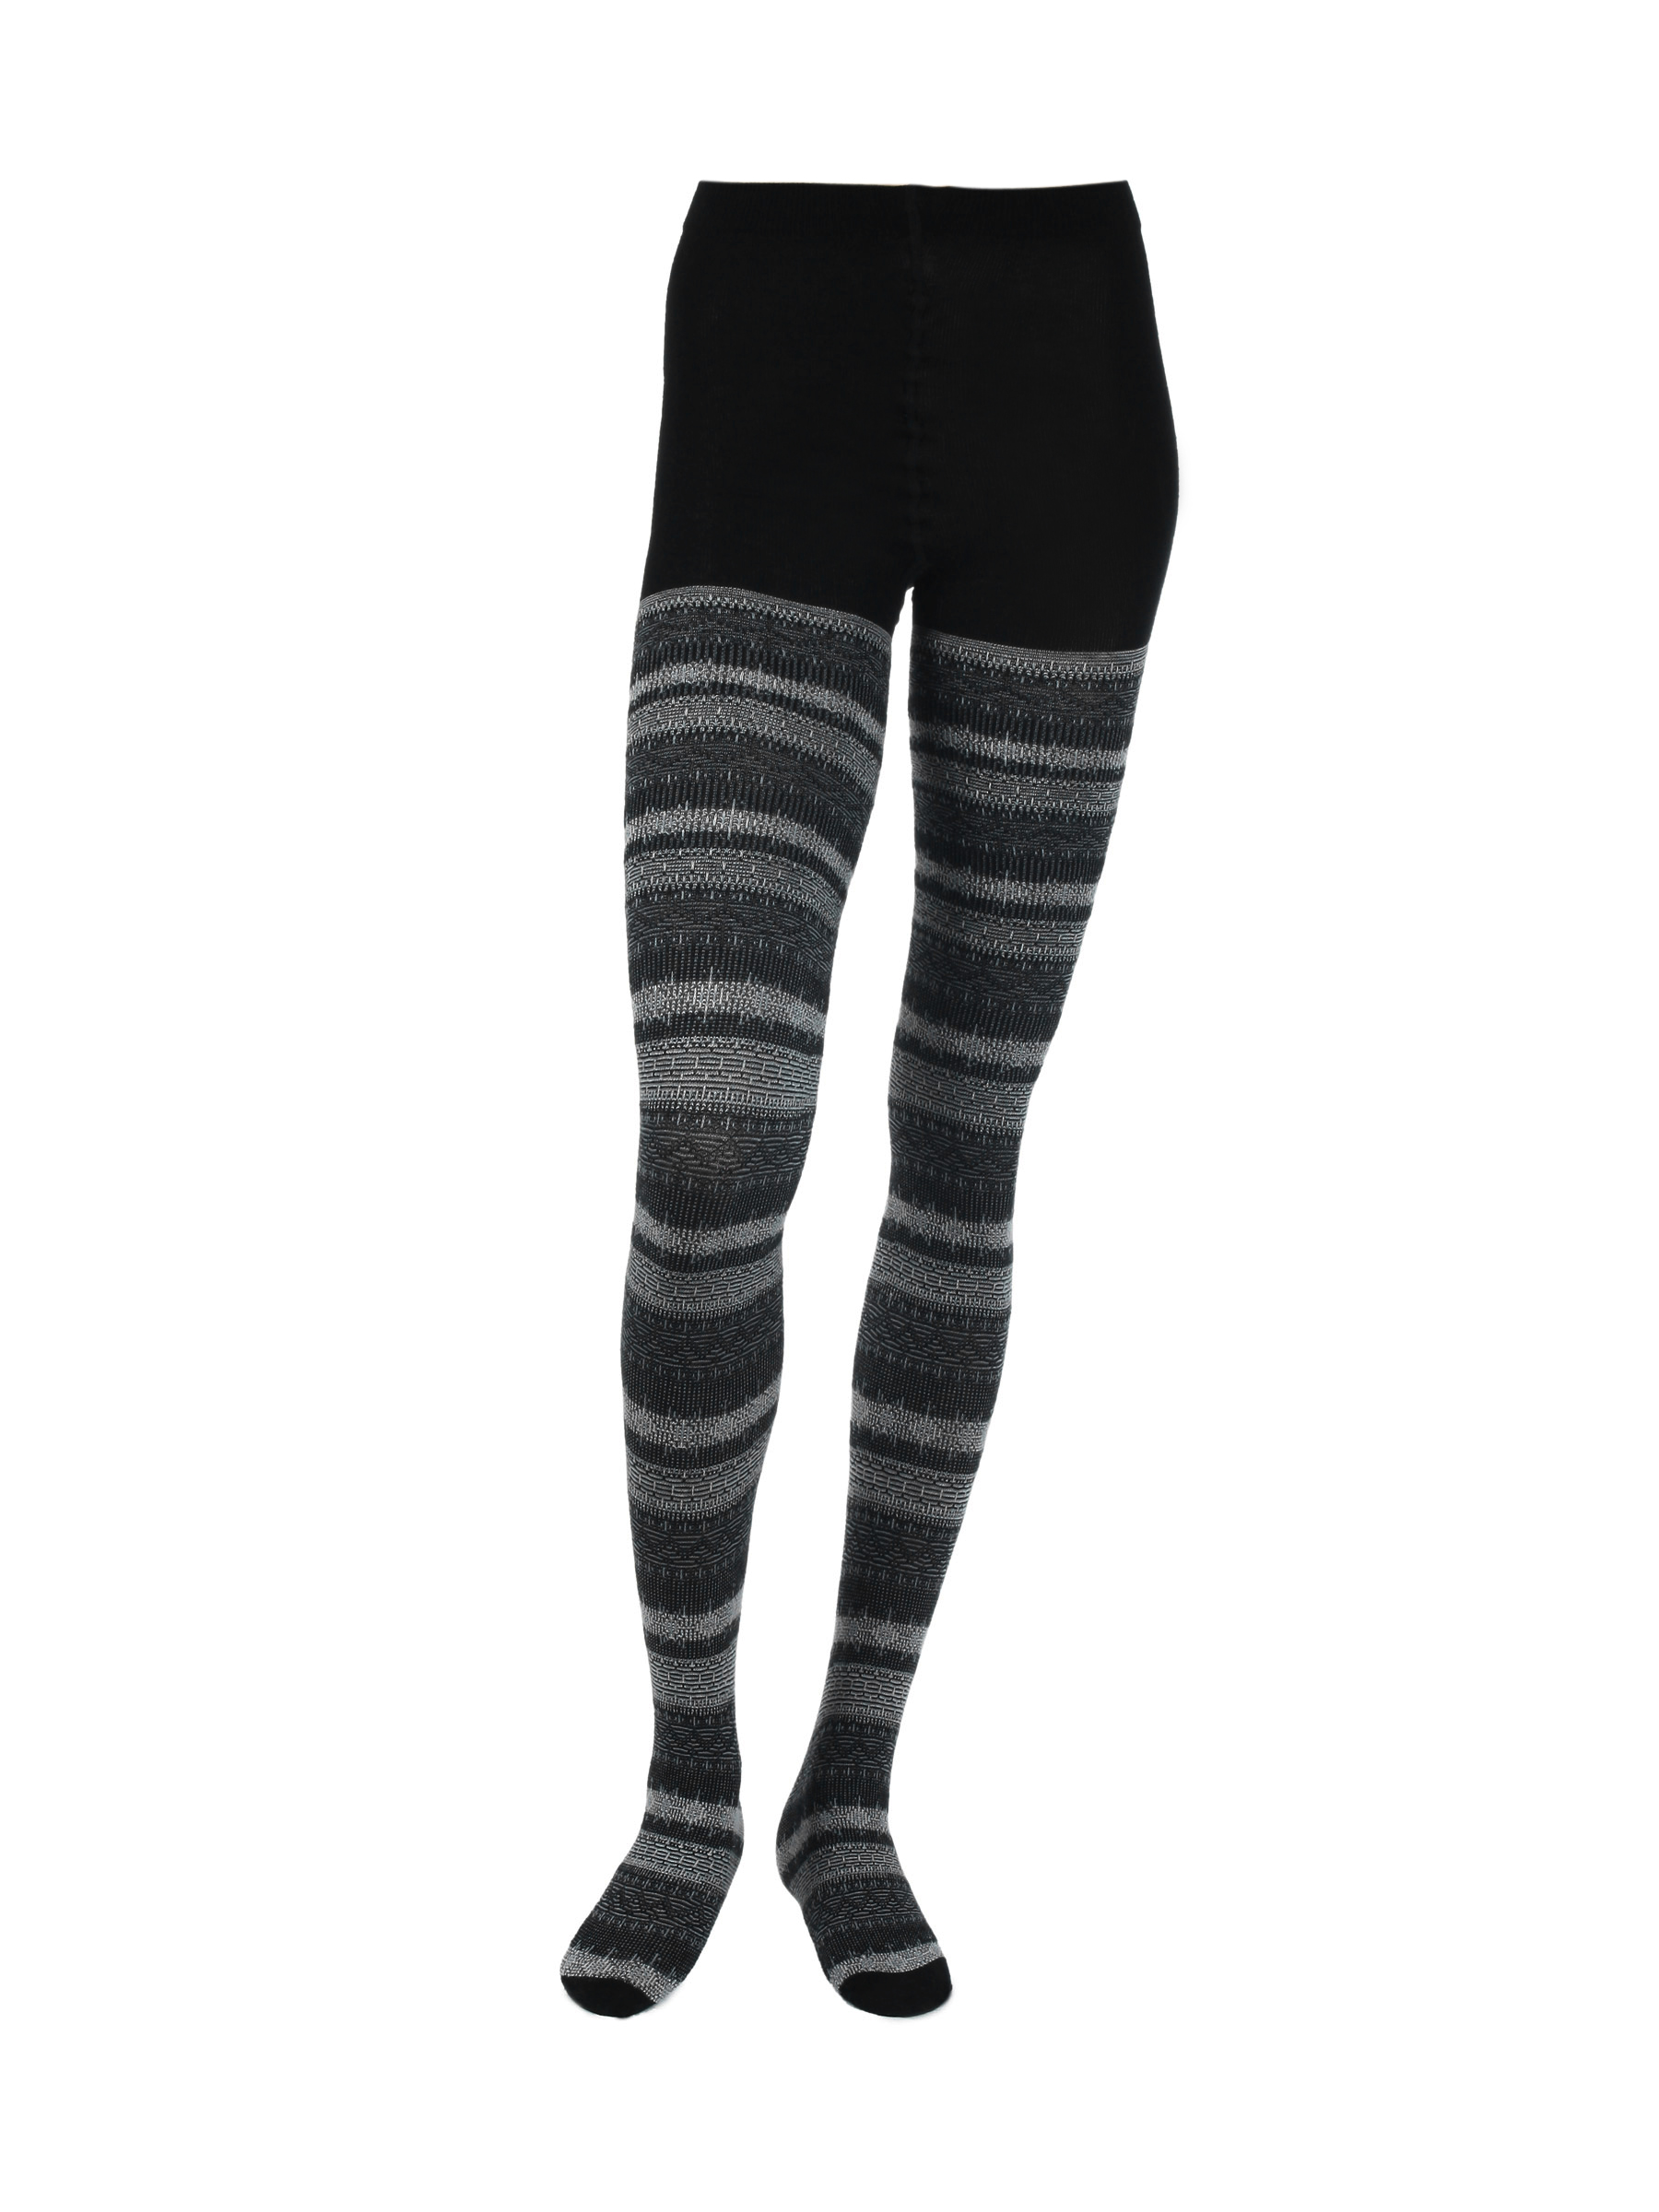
United Colors Of Benetton Women Black Tights
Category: Apparel / Bottomwear / Stockings
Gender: Women
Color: Black
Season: Fall 2011
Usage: Casual